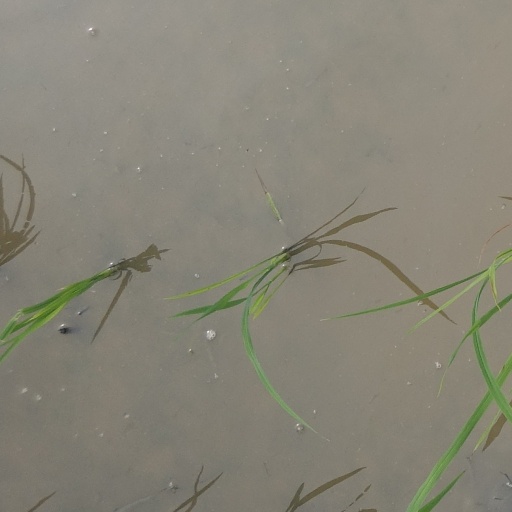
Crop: rice